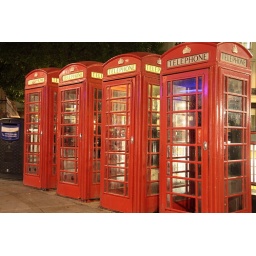
Traditional phone boxes near Charing Cross, London